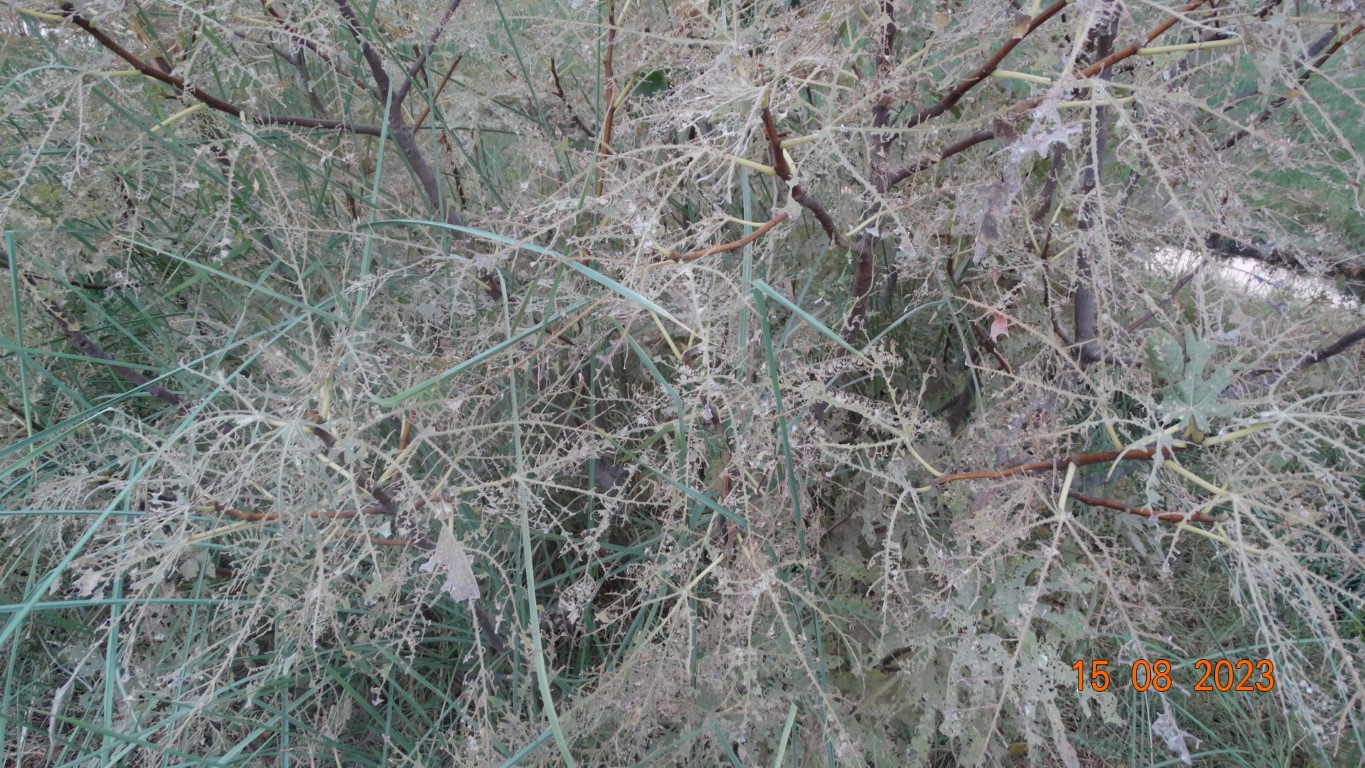
Label: infected